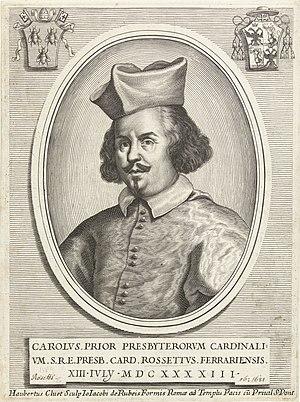
Carlo Rossetti et mort le 23 novembre 1681 à Faenza est un cardinal italien du XVIIᵉ siècle.